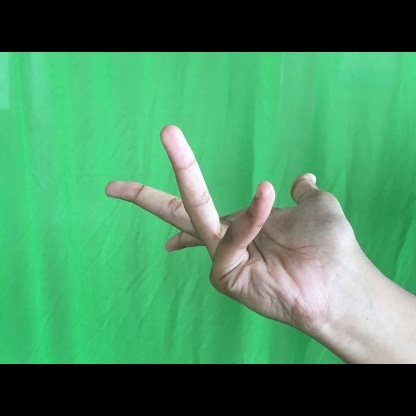
Mudra: Alapadmam